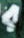
Number: 4